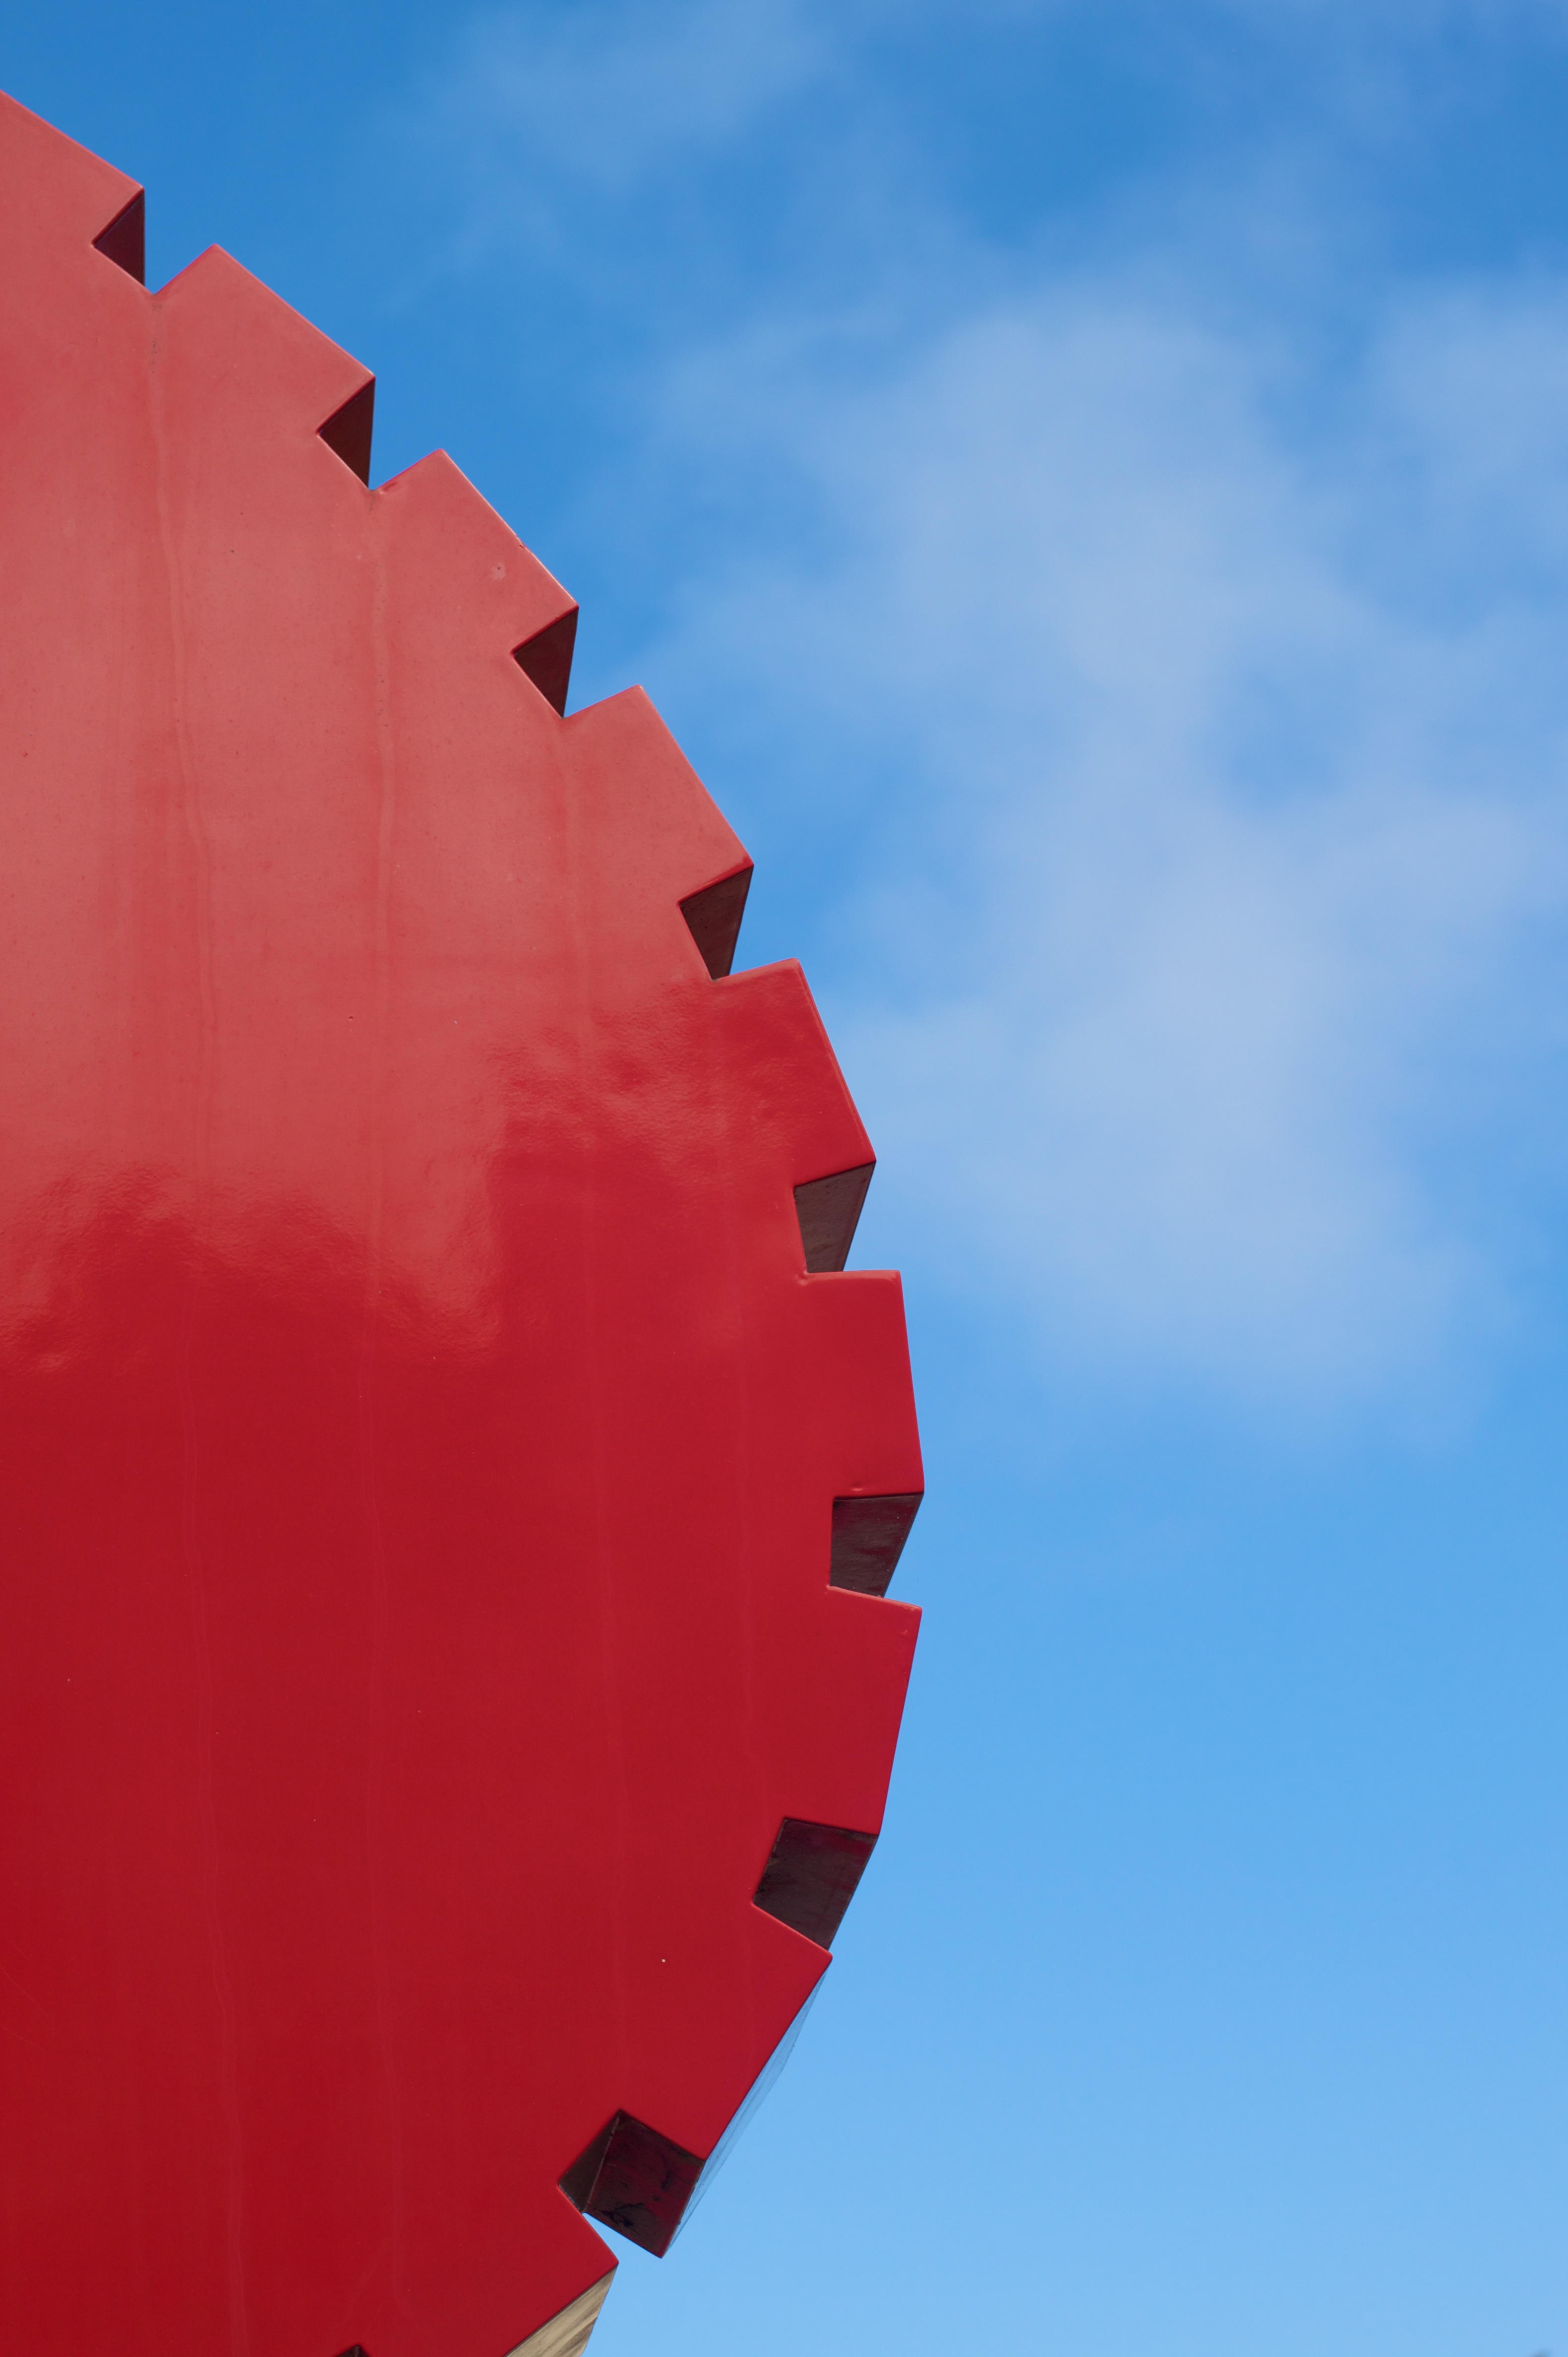
sky, hot air balloon, aircraft, line, reflection, red, vehicle, color, blue, shape, atmosphere of earth